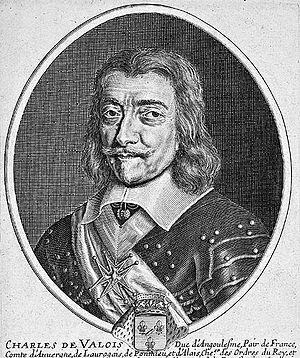
Charles de Valois, Duc d'Angoulème (1573-1650). Engraving by Pierre Daret (1610-1675)Русский: Шарль де Валуа, герцог Ангулемский (1573-1650). Гравюра Пьера Даре (1610-1675)